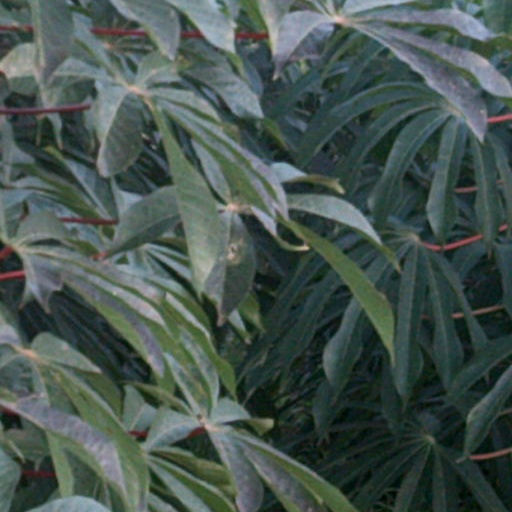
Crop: cassava